John Francis Mercer

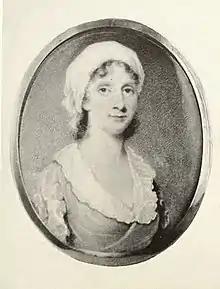
Sophia Sprigg Mercer

Mercer was born in 1759 at Marlborough plantation in Stafford County in the Colony of Virginia, to prominent lawyer, planter and investor in western lands John Mercer (1704–1768) and his second wife, the former Ann Roy (1729–1770), the daughter of Dr. Mungo Roy of Essex County, Virginia. His father John Mercer fathered 19 children by two wives, although many died before reaching adulthood. His father's first wife was Catherine Mason (1707–1750), daughter of burgess George Mason II (1660–1716). His namesake half-brother, Captain John Fenton Mercer (1735–1756) had been killed and scalped in western Virginia during the French and Indian War. His elder half brothers George Mercer (1733–1784) and James Mercer (1736–1793) served in the Virginia House of Burgesses, and James also became a prominent lawyer and served in Virginia revolutionary conventions, the Virginia House of Delegates and the Continental Congress (1779–1780) before becoming a judge, ultimately of what later became the Virginia Supreme Court. Mercer also had several sisters and half-sisters who survived to adulthood, including Sarah Mercer (1738–1806) who married Col. Samuel Selden (1725–1791) of Stafford County, Mary Mercer (1740–1764) who married Daniel McCarty Jr. of Westmoreland County, Anna Mercer (1760–1787) who married Benjamin Harrison VI (1755–1799), Grace Mercer (1751–1814) who married Muscoe Garnett (1736–1803) of Essex County, and Maria Mercer (born 1761) who married Richard Brooke (1760–1816) of King and Queen County. His younger brother Robert Mercer (1764–1800) would marry Mildred Carter, daughter of prominent planter Landon Carter (1710–1778), and become a lawyer and editor of the "Genius of Liberty". Like all his brothers who lived to adulthood, Mercer attended the College of William and Mary, graduated in 1775 and read law with Thomas Jefferson.